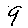
Label: 9